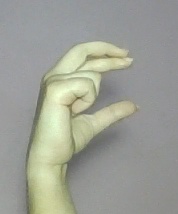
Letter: thal